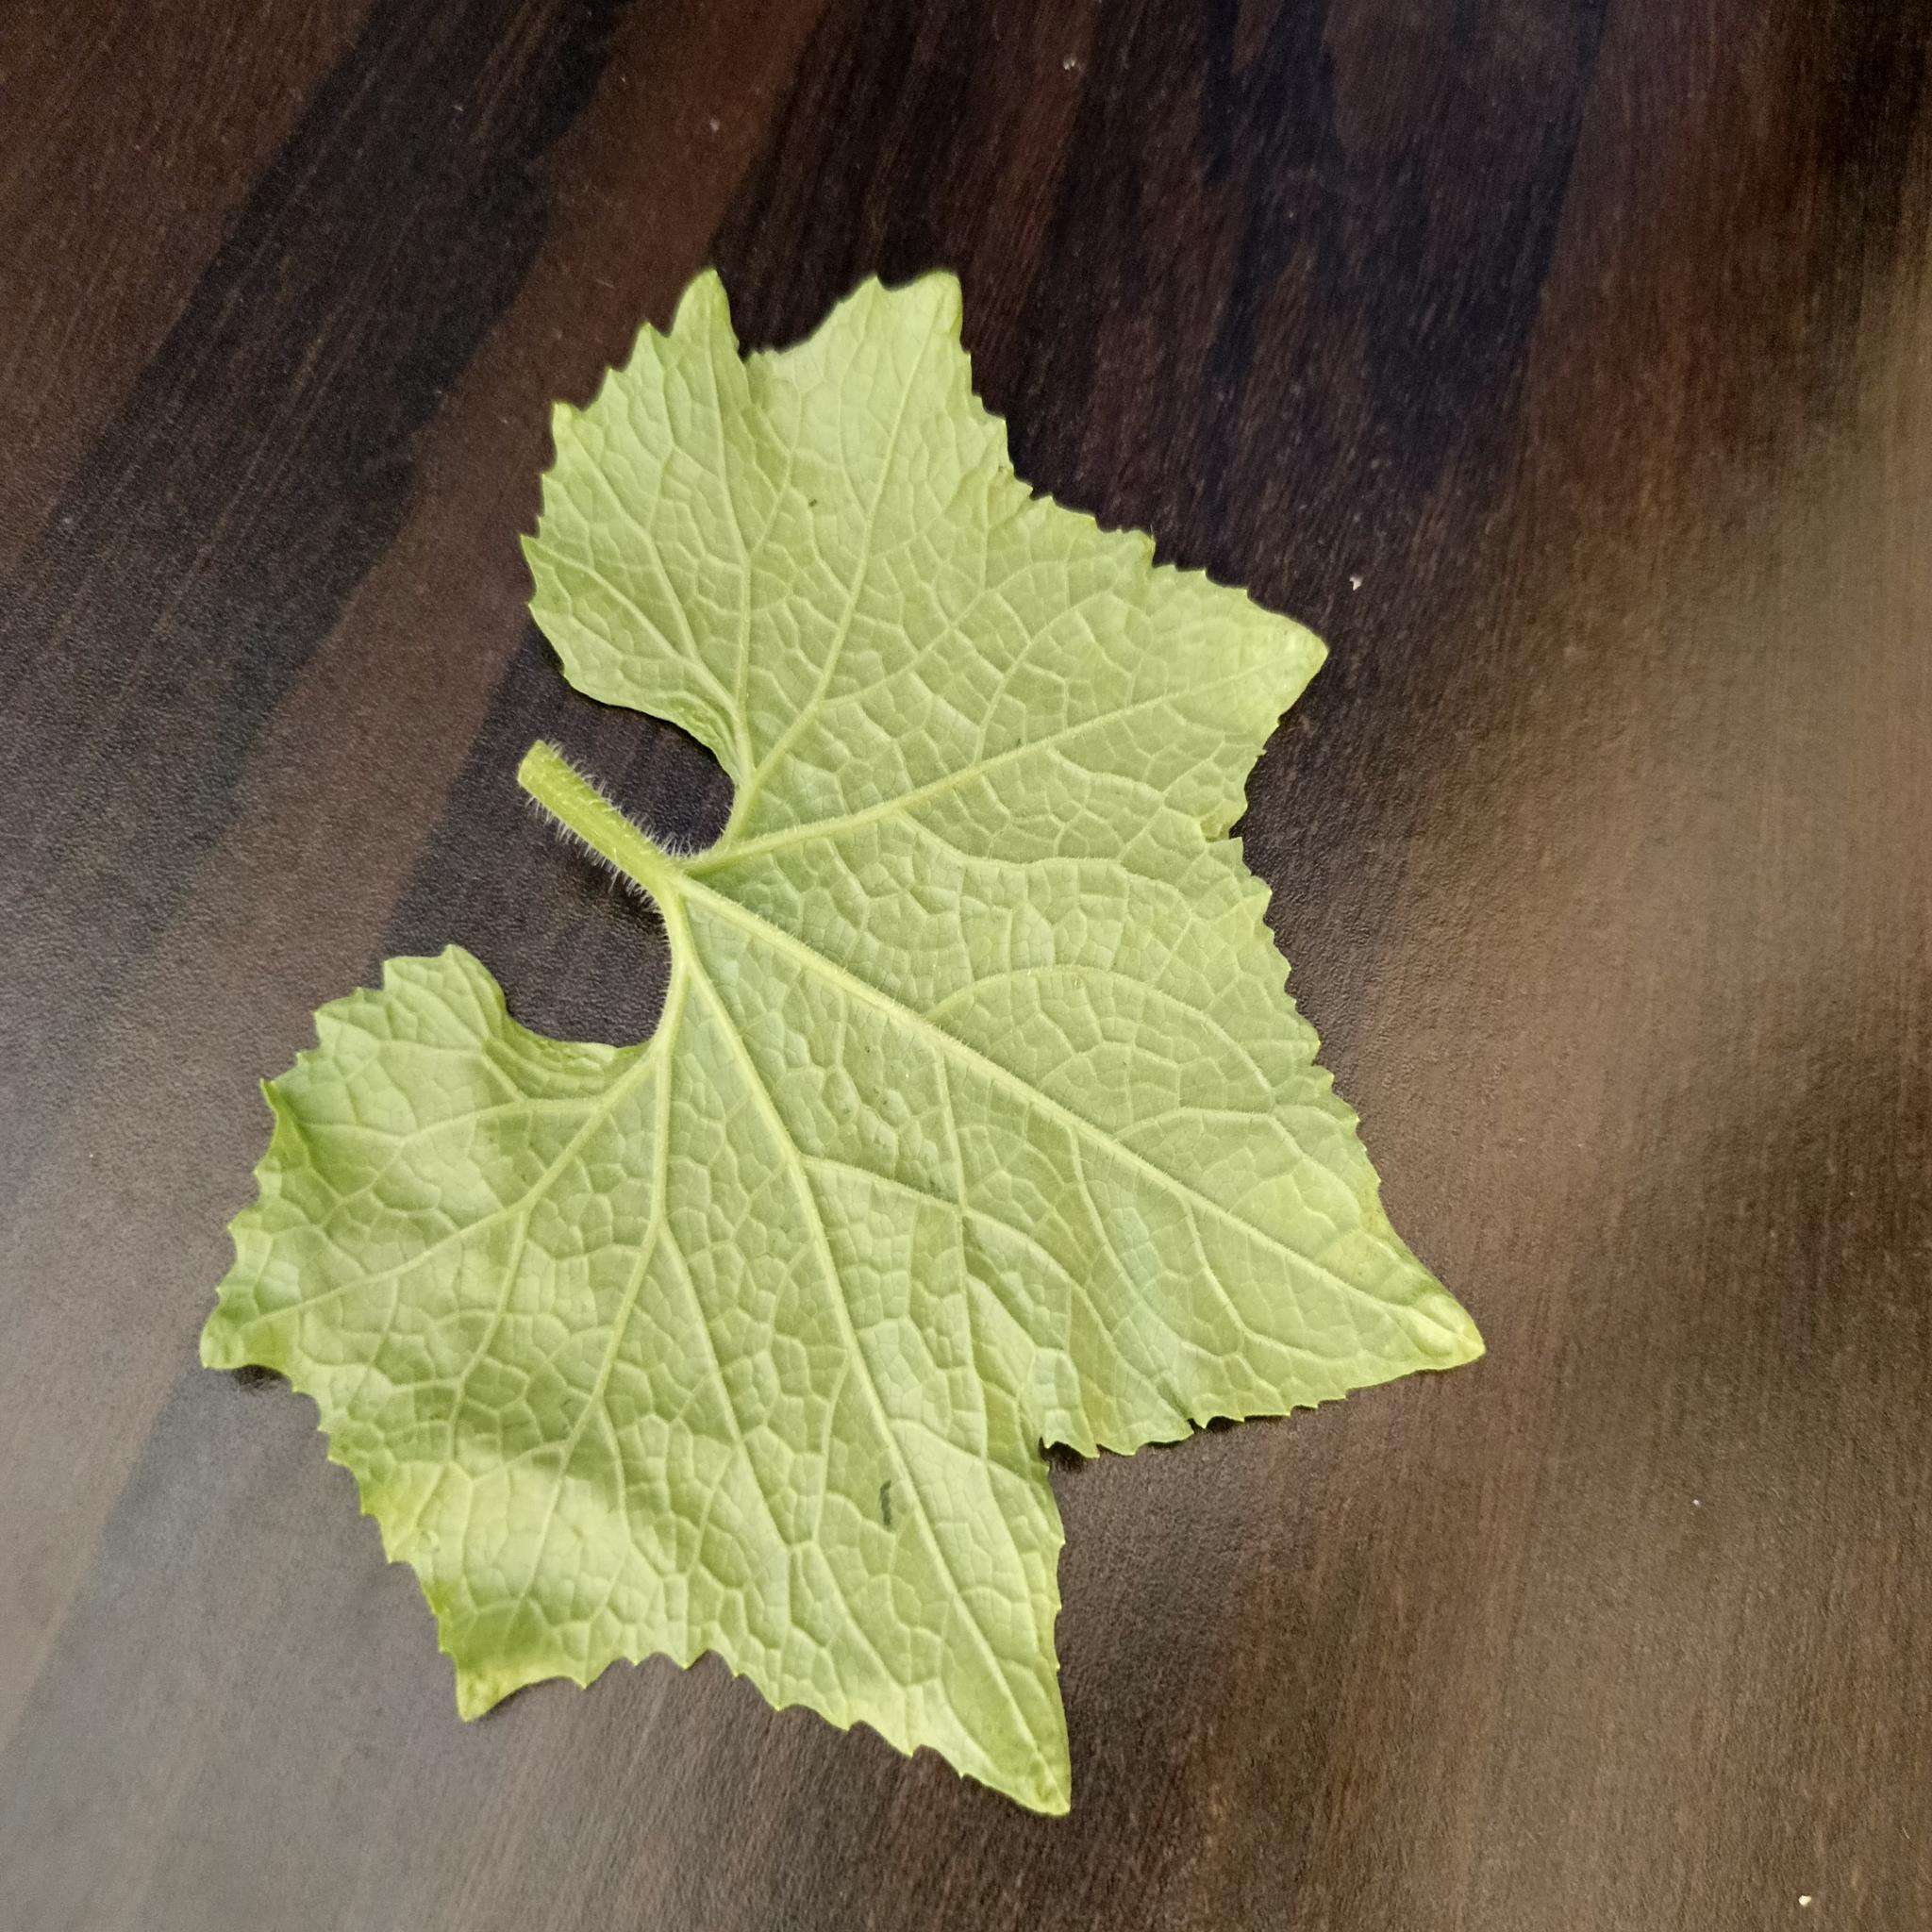
Label: Healthy